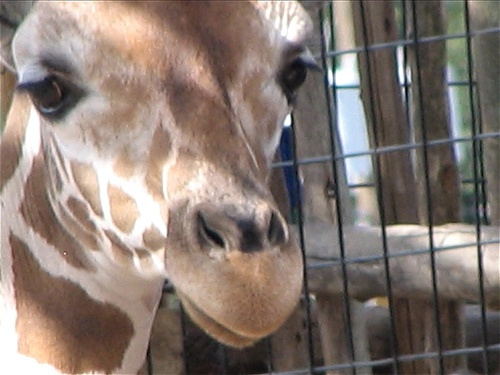
The head of a giraffe peering through a wire fence.
a giraffe in a cage by itself at a zoo
A giraffe stares in to the camera as it's picture is taken
A giraffe standing next to a wire mesh fence.
A close up of a giraffe standing in front of a fence.